Mazda Étude

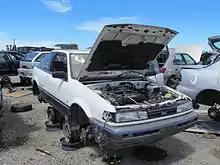
Mazda Étude

The Étude looked similar to the 323/Familia, but was a bit longer and had a lower roofline, providing a generally more suave appearance. It was marketed as a "personal coupé" and received very full equipment (sliding sunroof, two-tone paint, power steering and windows, etc.) coupled with a more comfort oriented suspension than did sedans. The B- and C-pillars were blacked out and the greenhouse had an entirely flush surface, helping to differentiate it from its more staid siblings. This styling feature was called "Terraceback" by Mazda.